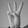
ASL letter: W